Ceylonese Mudaliyars

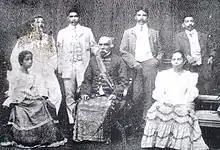
Mudaliyar Don Spater Senanayake, son of Don Bartholomew who assumed the name Senanayake, with son-in-law F. H. Dias-Bandaranaike, sons Don Stephen Senanayake, Don Charles and Fredrick Richard, daughter Maria Frances and wife Dona Catherina Elizabeth Perera.

The first notable ancestor of the De Saram family was an interpreter who accompanied the Dutch Embassy to Kandy 1731–1732. Despite his advanced age of 71 years, this early De Saram had to make the entire journey by foot as his social status did not warrant travel in a palanquin. From there, the De Saram family progressively gained power and position by loyalty, switching religions from Dutch Protestantism to British Anglicanism and benefitting from the preference of British rulers to appoint individuals of unknown ancestry to high positions. By respectively collaborating with the Dutch and British rulers, the De Sarams succeeded in marginalizing the traditional ruling class. Governors Maitland (1805–1811), Gordon (1883–1890) and others effectively used divide and rule policies and created caste animosity among the native elite. The De Saram family eventually had a strong and exclusive network of relatives as Mudaliyars by the late 19th century. Later, through marriage alliances, the network extended to the Obeyesekere, Dias-Bandaranaike, Ilangakoon, de Alwis, de Livera, Pieris, Siriwardena, and Senanayake families.